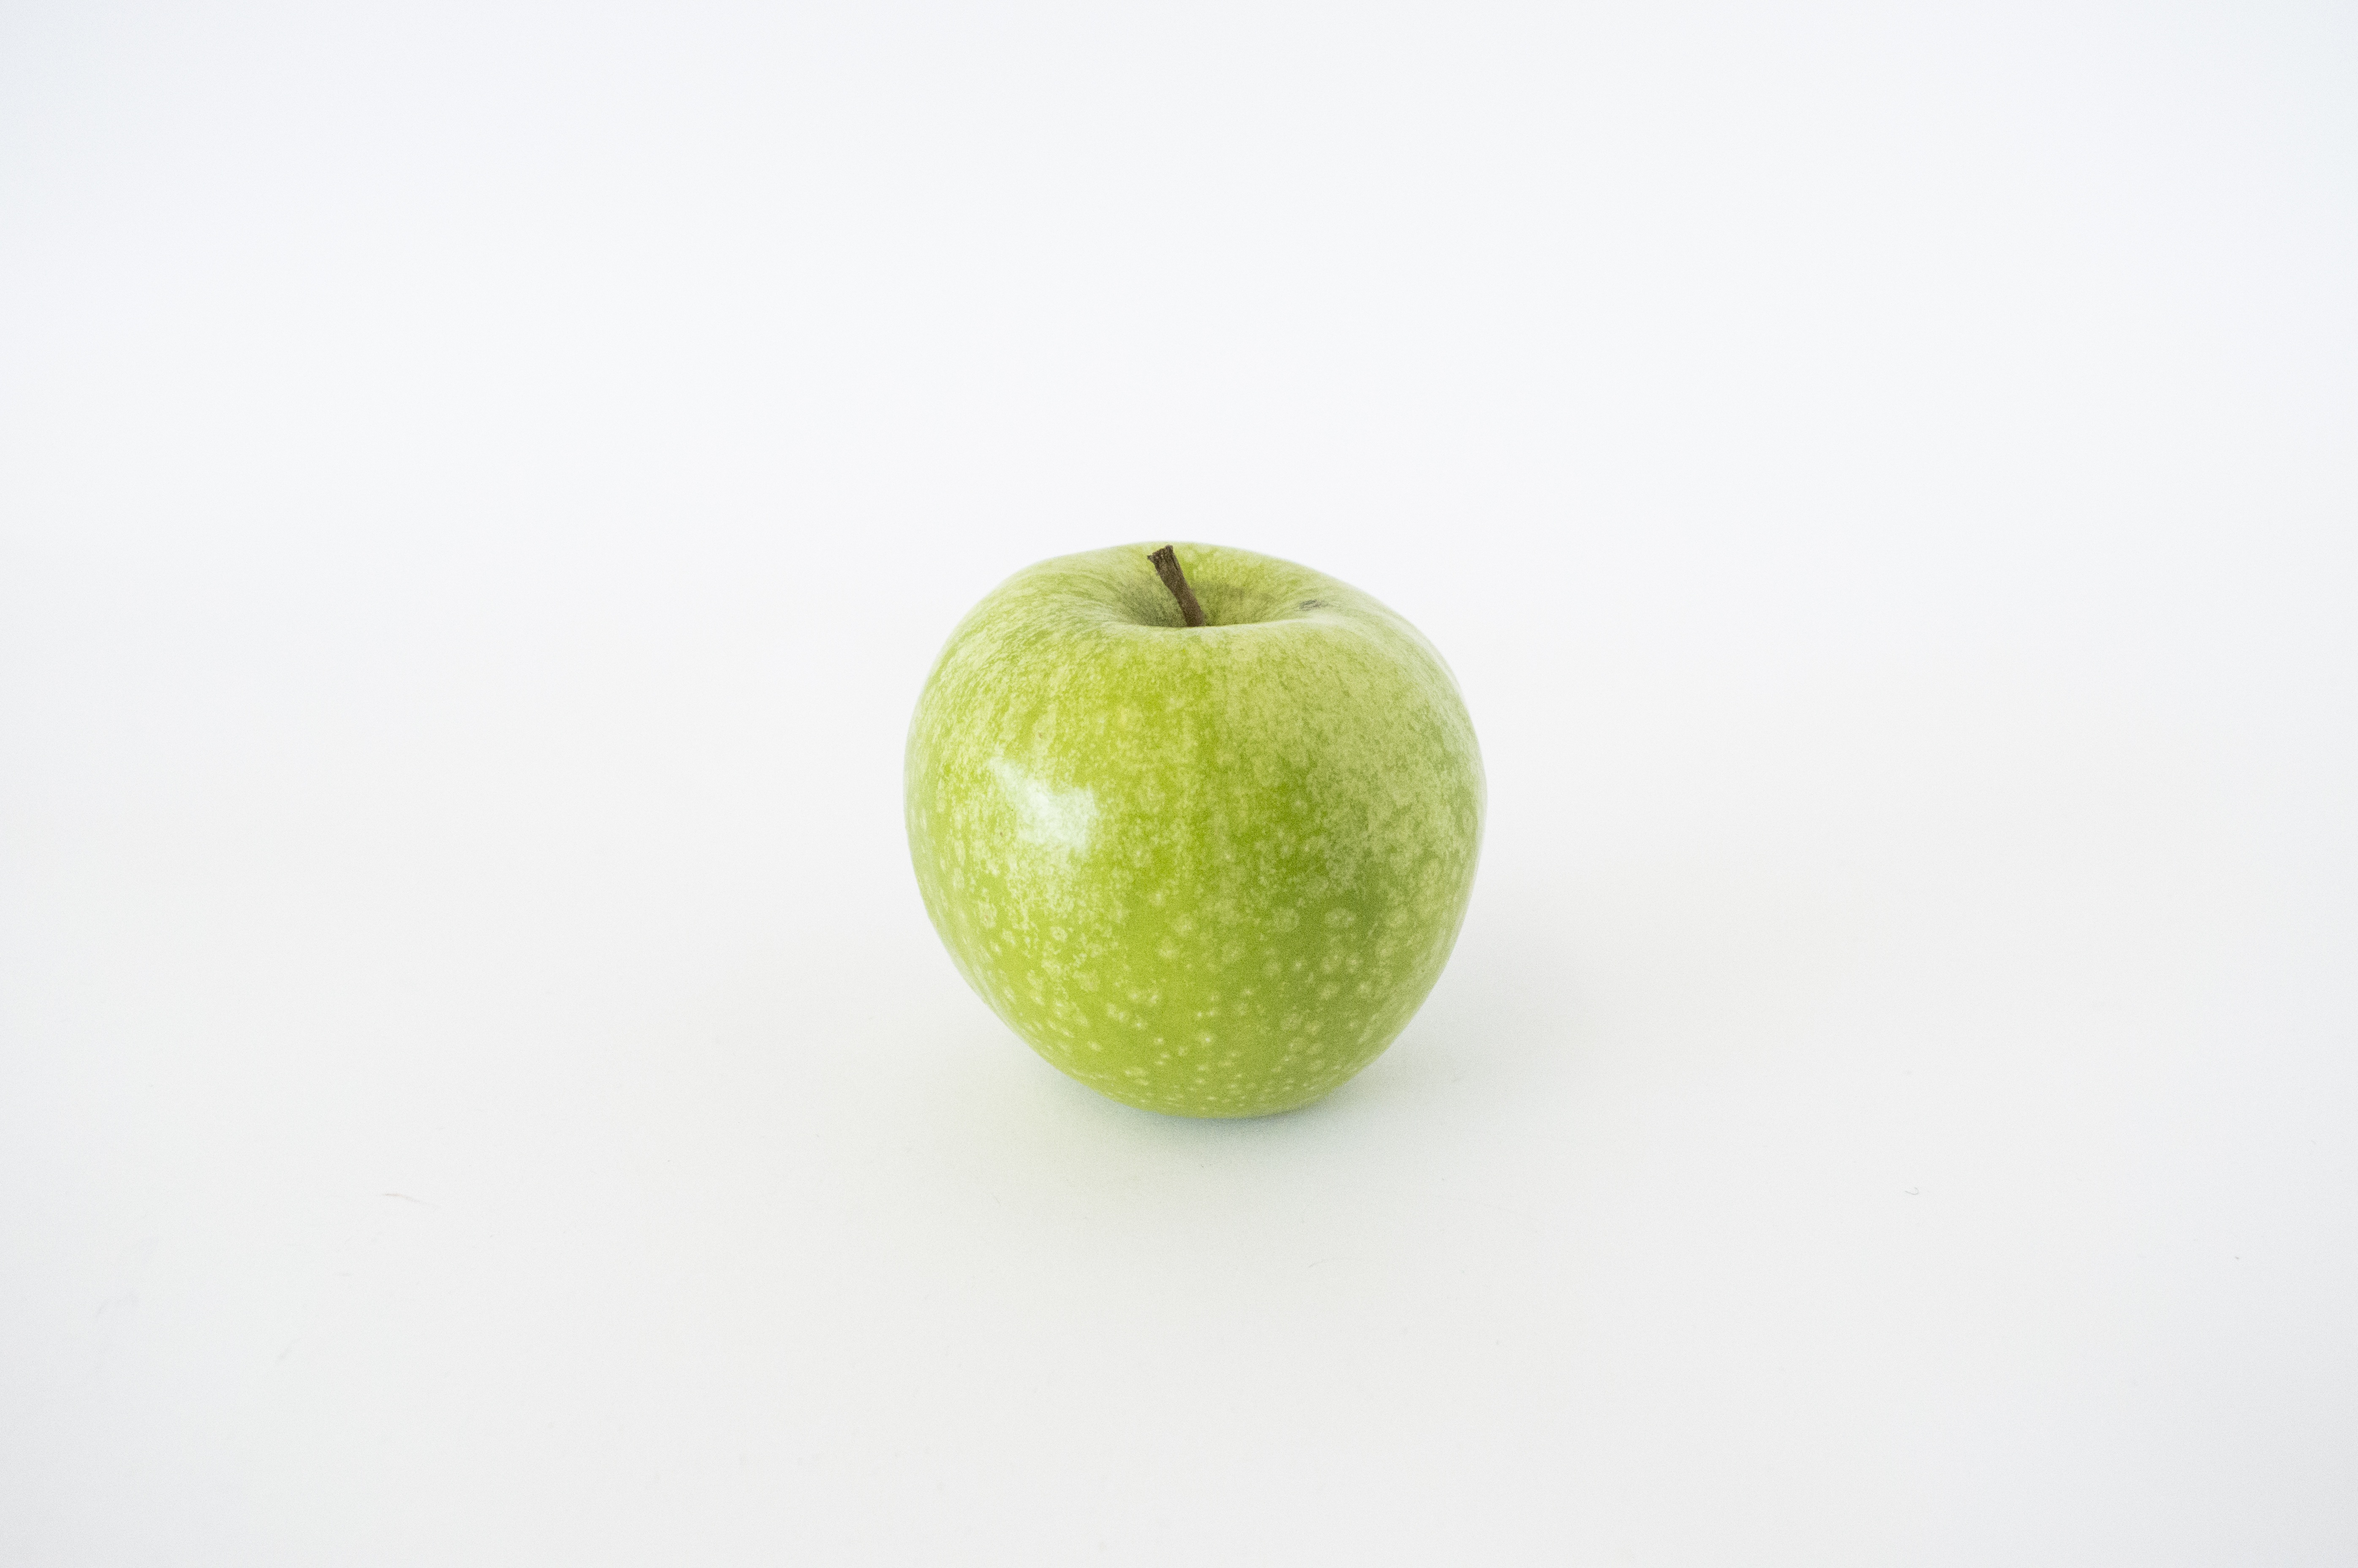
apple, nature, plant, white, fruit, sweet, isolated, food, green, produce, color, natural, fresh, juicy, healthy, dessert, eat, delicious, health, freshness, lime, juice, vitamin, eating, nutrition, bright, vegetarian, liqueur, diet, organic, citrus, dieting, flowering plant, rose family, granny smith, land plant, manzana verde